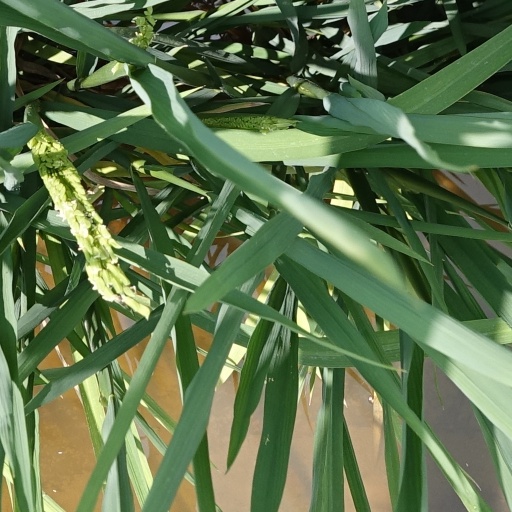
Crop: rice